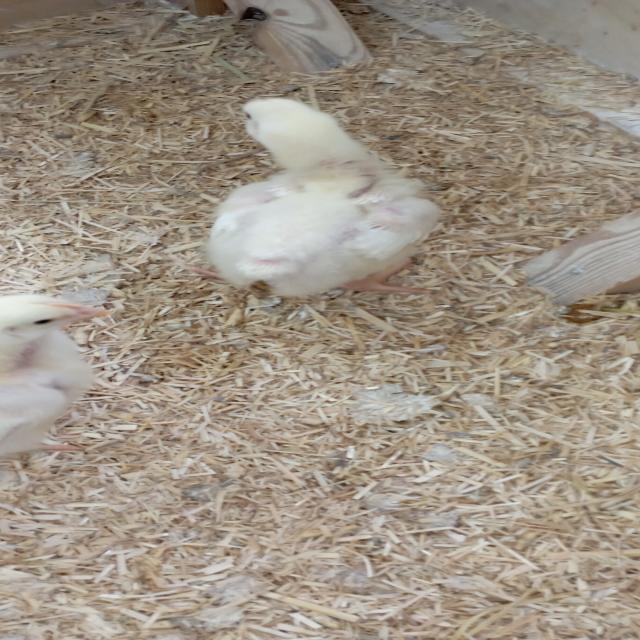
Weight: 368 g